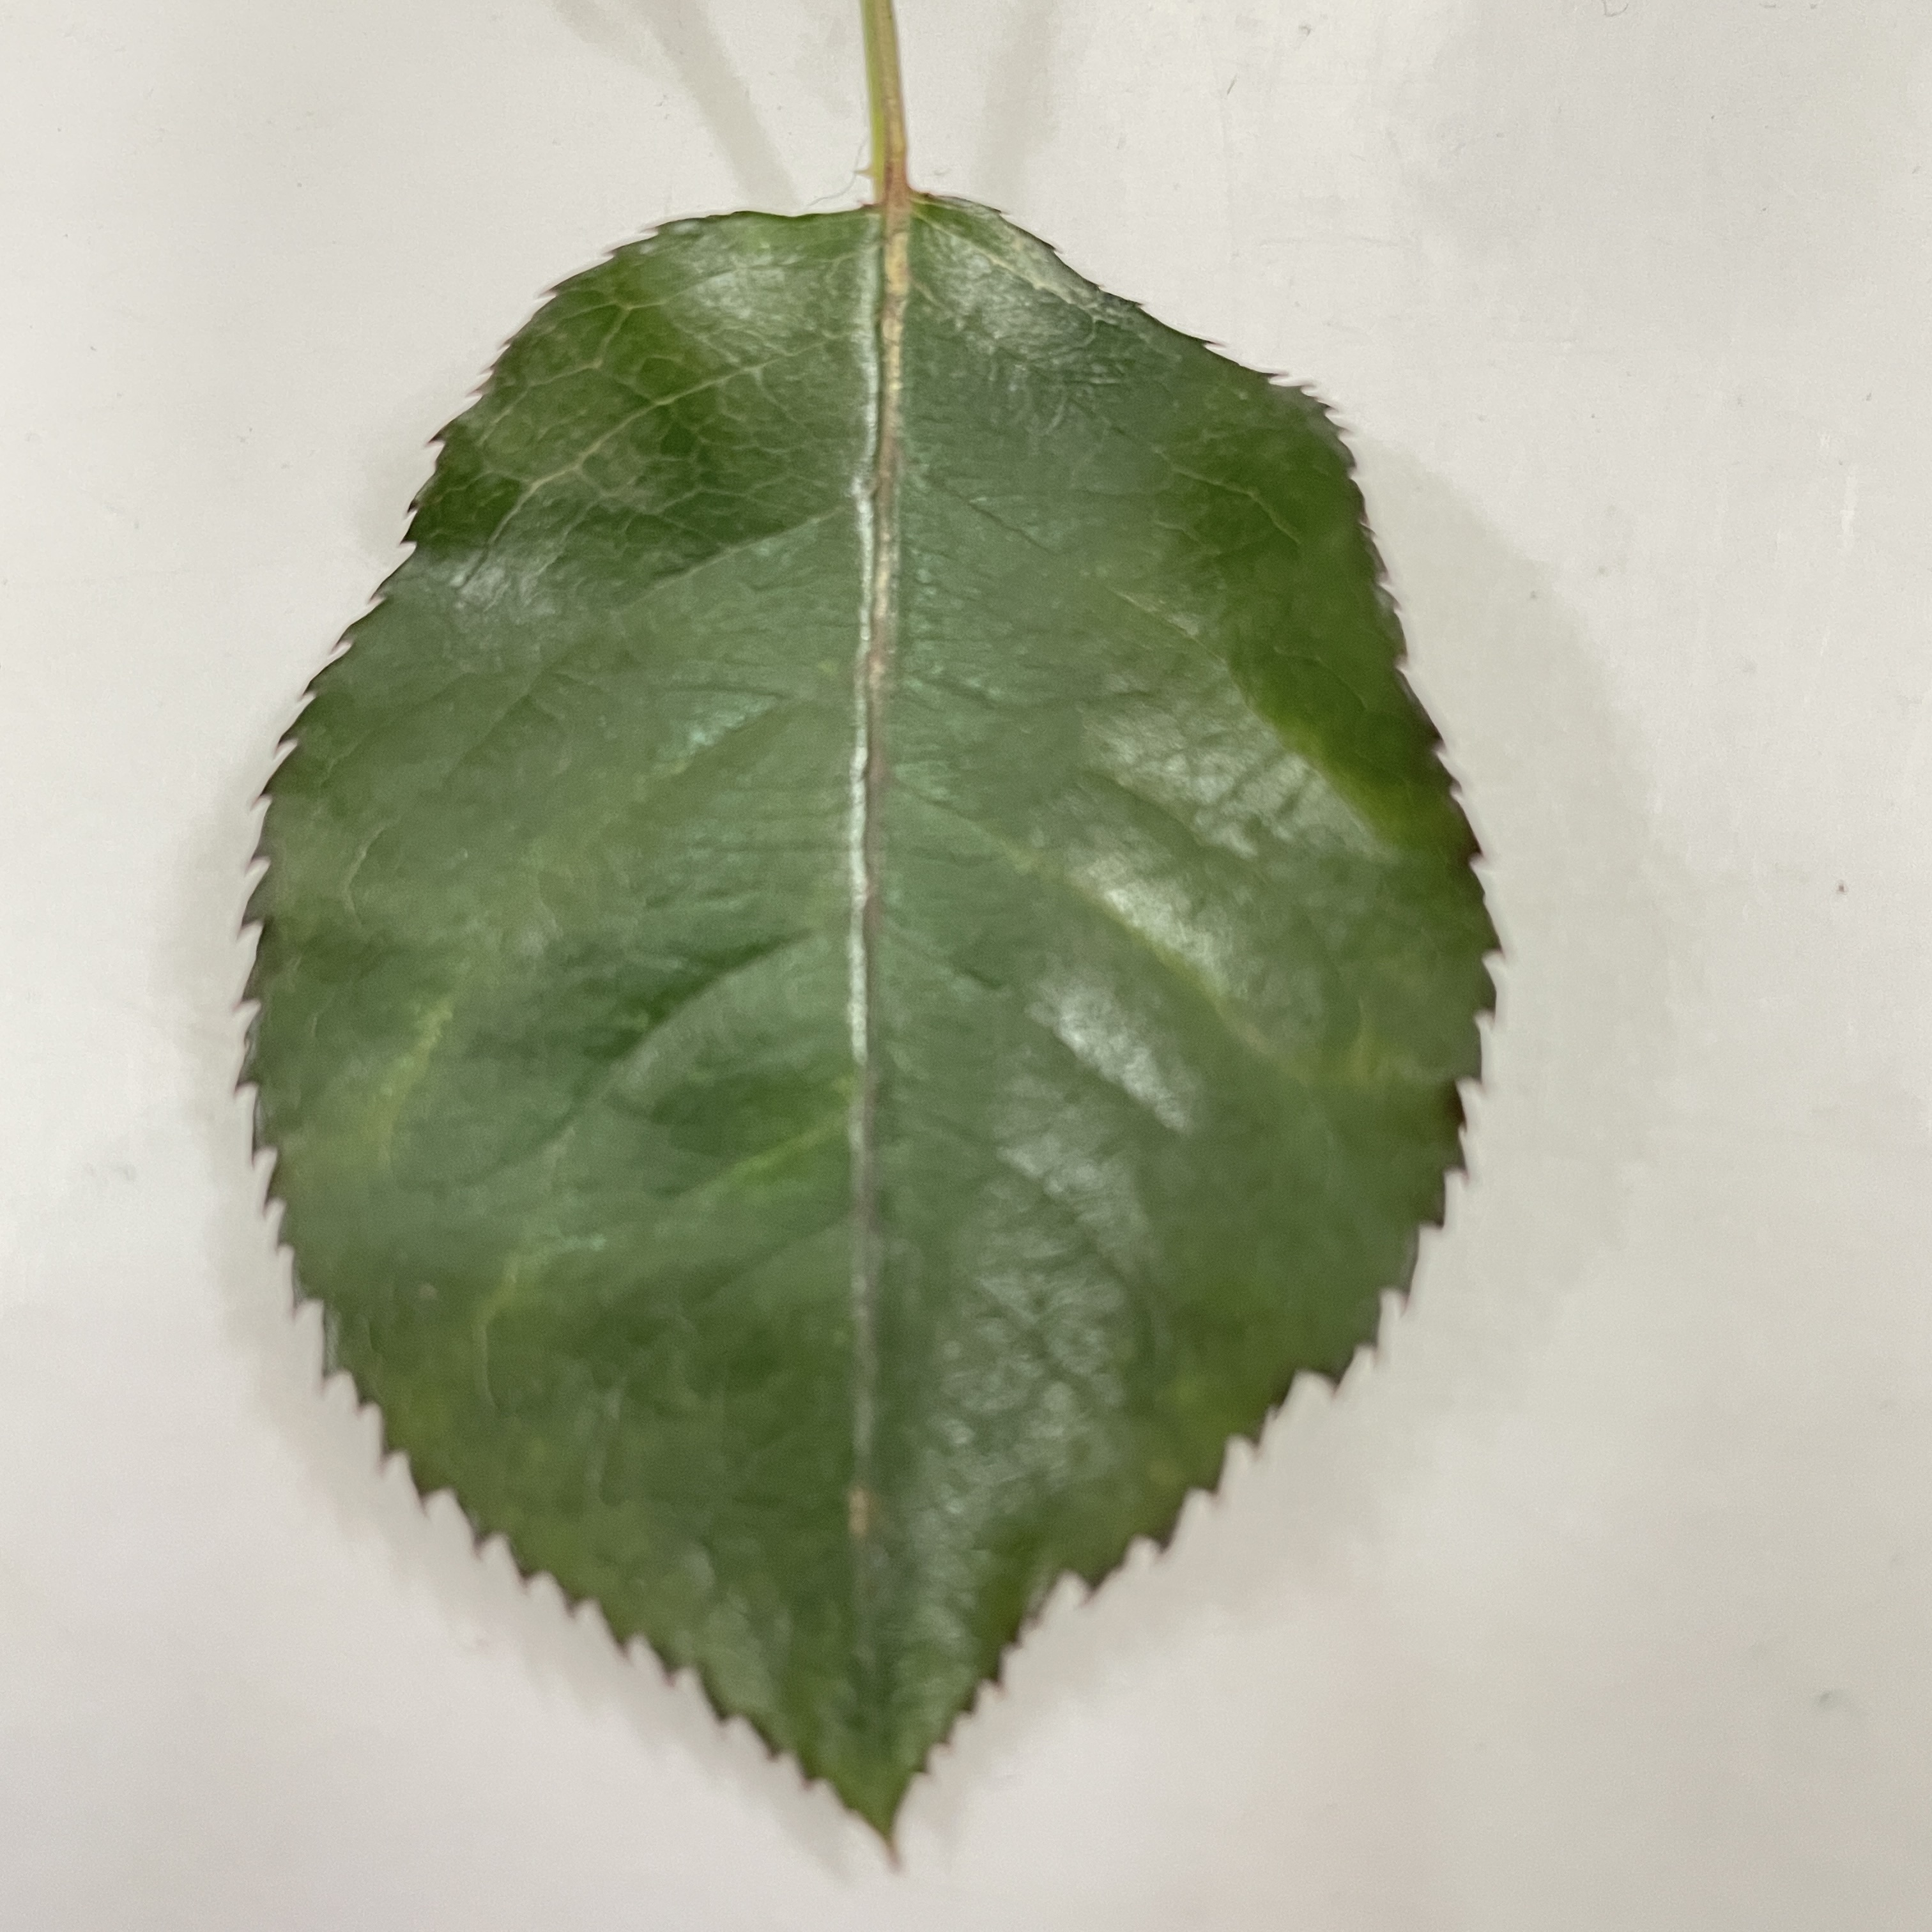
Label: Healthy Leaf